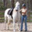
Label: horse